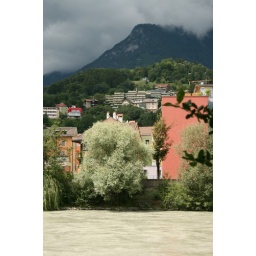
Pale green tree, salmon-pink house, grey-green river in Innsbruck